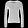
Label: Pullover